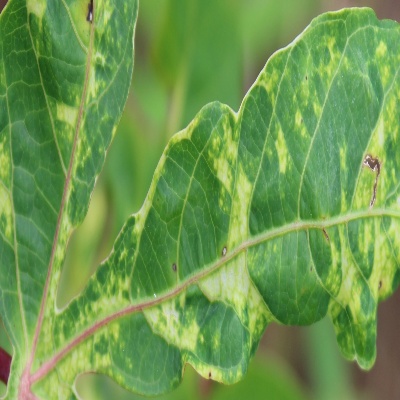
Crop: Cassava
Condition: mosaic